Waterloo Farm lagerstätte

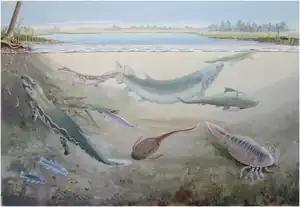

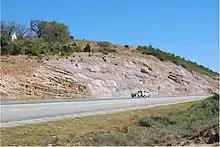
Waterloo Farm in 2016.

The Waterloo Farm lagerstätte is a Famennian lagerstätte in South Africa that constitutes the only known record of a near-polar Devonian coastal ecosystem.